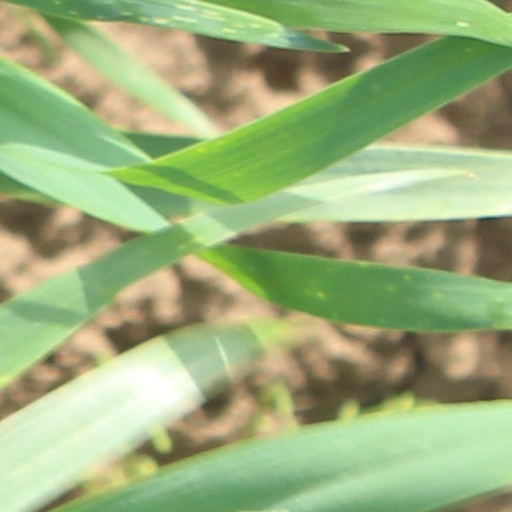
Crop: wheat